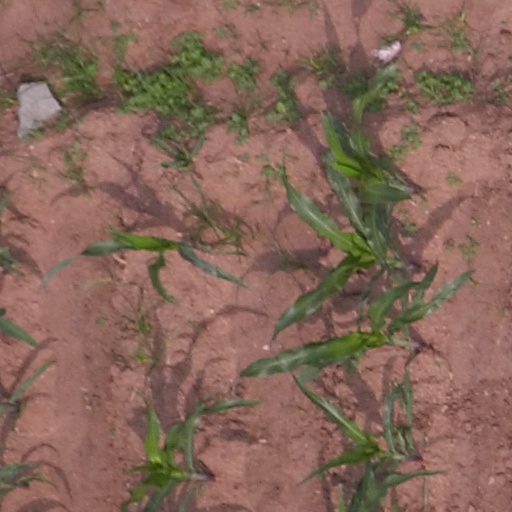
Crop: maize; corn